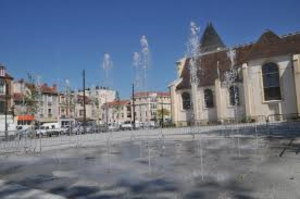
La place Jean Grandel et l'église Ste Marie-Madeleine.
Gennevilliers est une commune française située dans le département des Hauts-de-Seine en région Île-de-France, située à 3,8km au nord-ouest de Paris. Située dans une boucle de la Seine, c'est le site du plus important port fluvial de la région parisienne.